Andrew Revkin

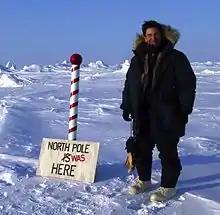
Andrew Revkin reported for "The New York Times" in 2003 from a research camp set up on sea ice drifting near the North Pole. Scientists erected the sign, then added "was" as currents were pushing the ice several miles a day.

Revkin is a multi-instrumentalist and songwriter who led a Hudson Valley roots ensemble called Breakneck Ridge Revue. He was also a member of Uncle Wade, a blues-roots band. Revkin performed frequently with the folk singer (and environmentalist) Pete Seeger from 1996 until Seeger's death in 2014.